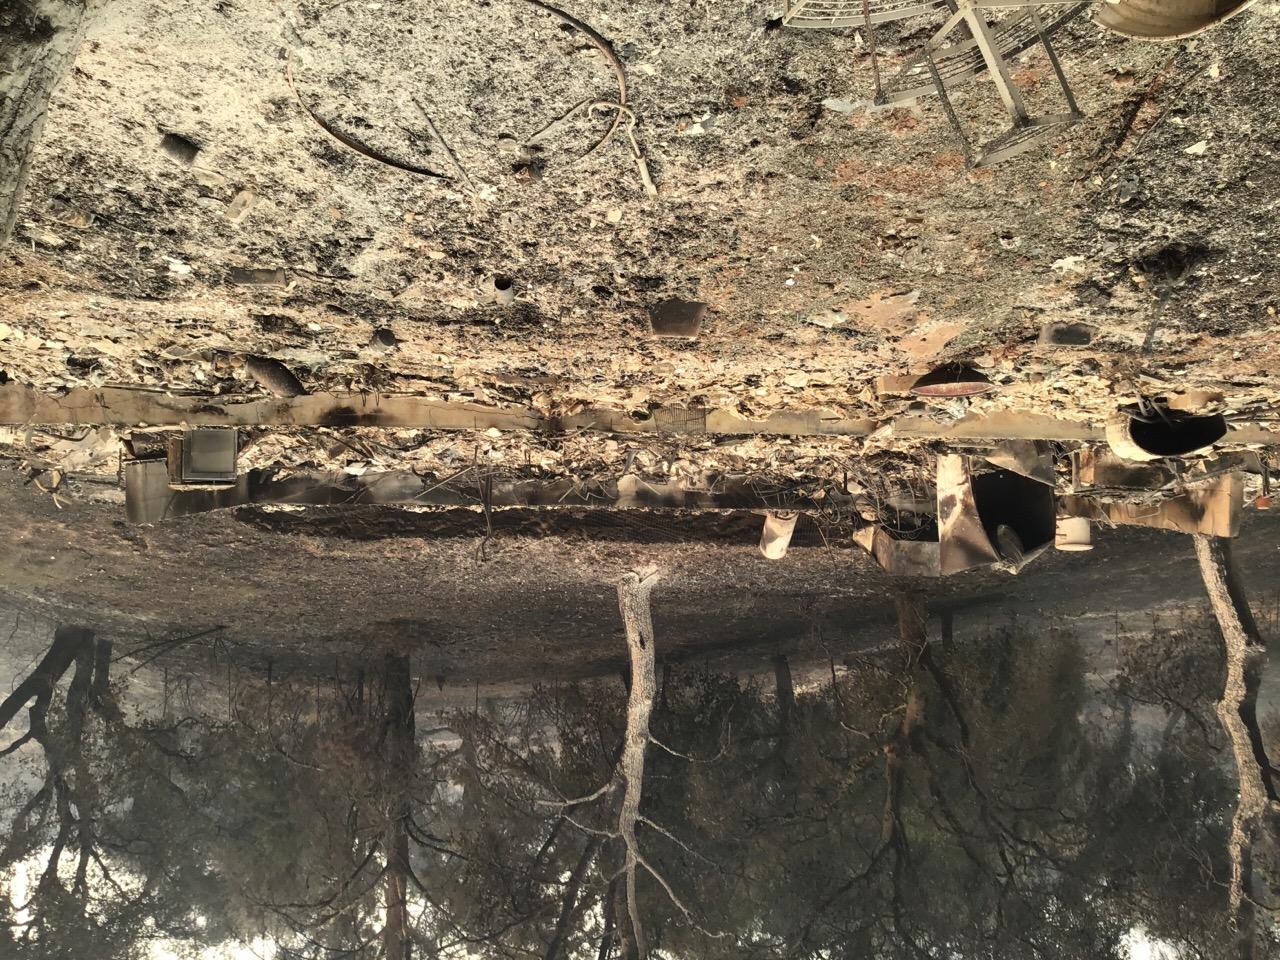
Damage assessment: destroyed